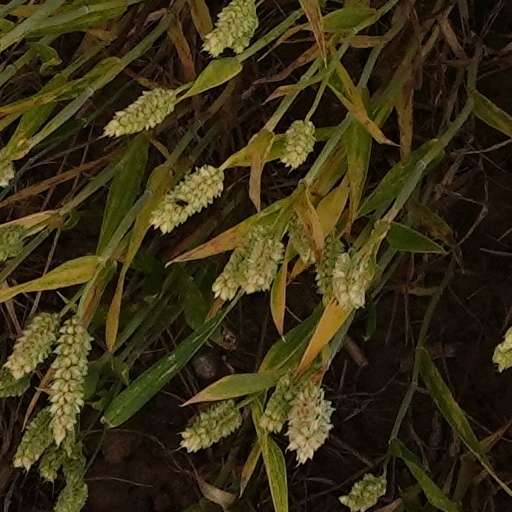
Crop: wheat